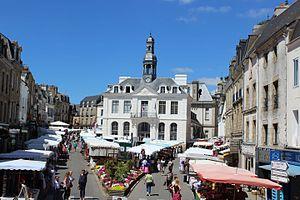
Lundi, jour de marché, place de la République à Auray (Morbihan, France).
Auray [oʁɛ] est une commune française située dans le département du Morbihan, en région Bretagne.